Chris Bridge

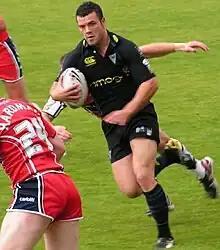
Bridge playing for Warrington in 2007

He had 10 successful seasons with Warrington Wolves. He started the 2008 campaign in superb form, scoring two tries; ultimately being Warrington's first try scorer of the 2008 season. However, during the second match of the season, away to St Helens, he was carried off with a ruptured achilles tendon.